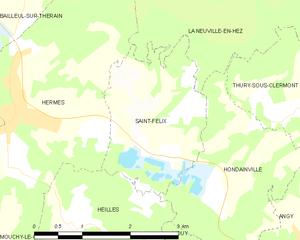
Saint-Félix est une commune française située dans le département de l'Oise, en région Hauts-de-France.